Eric Dick

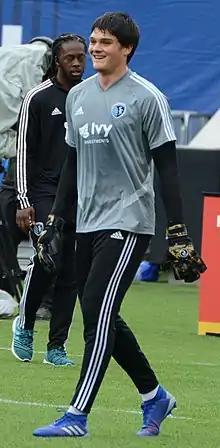
Dick with Sporting Kansas City in 2019

Eric Dick (born October 3, 1994) is an American professional soccer player who plays as a goalkeeper for USL Championship club Pittsburgh Riverhounds.